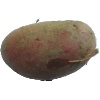
Label: Potato Red 1